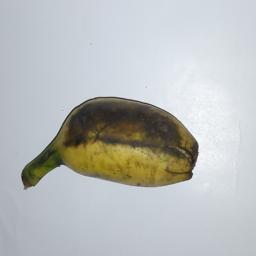
Banana variety: Champa Kola